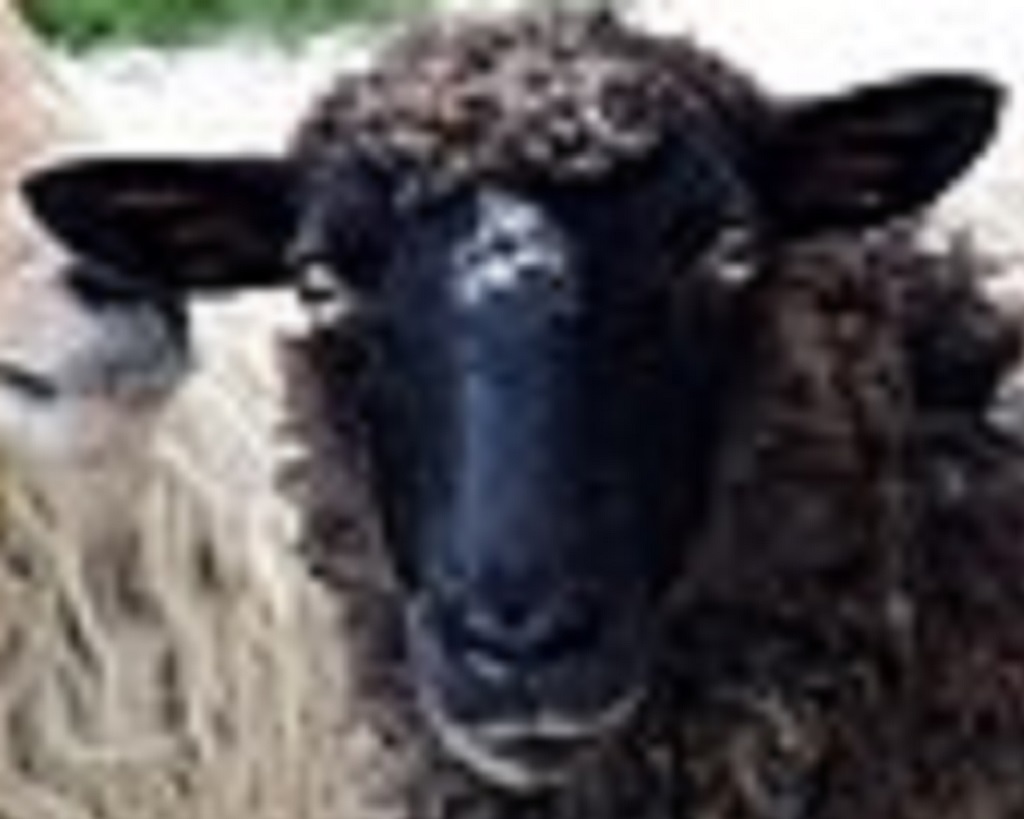
Label: no pain